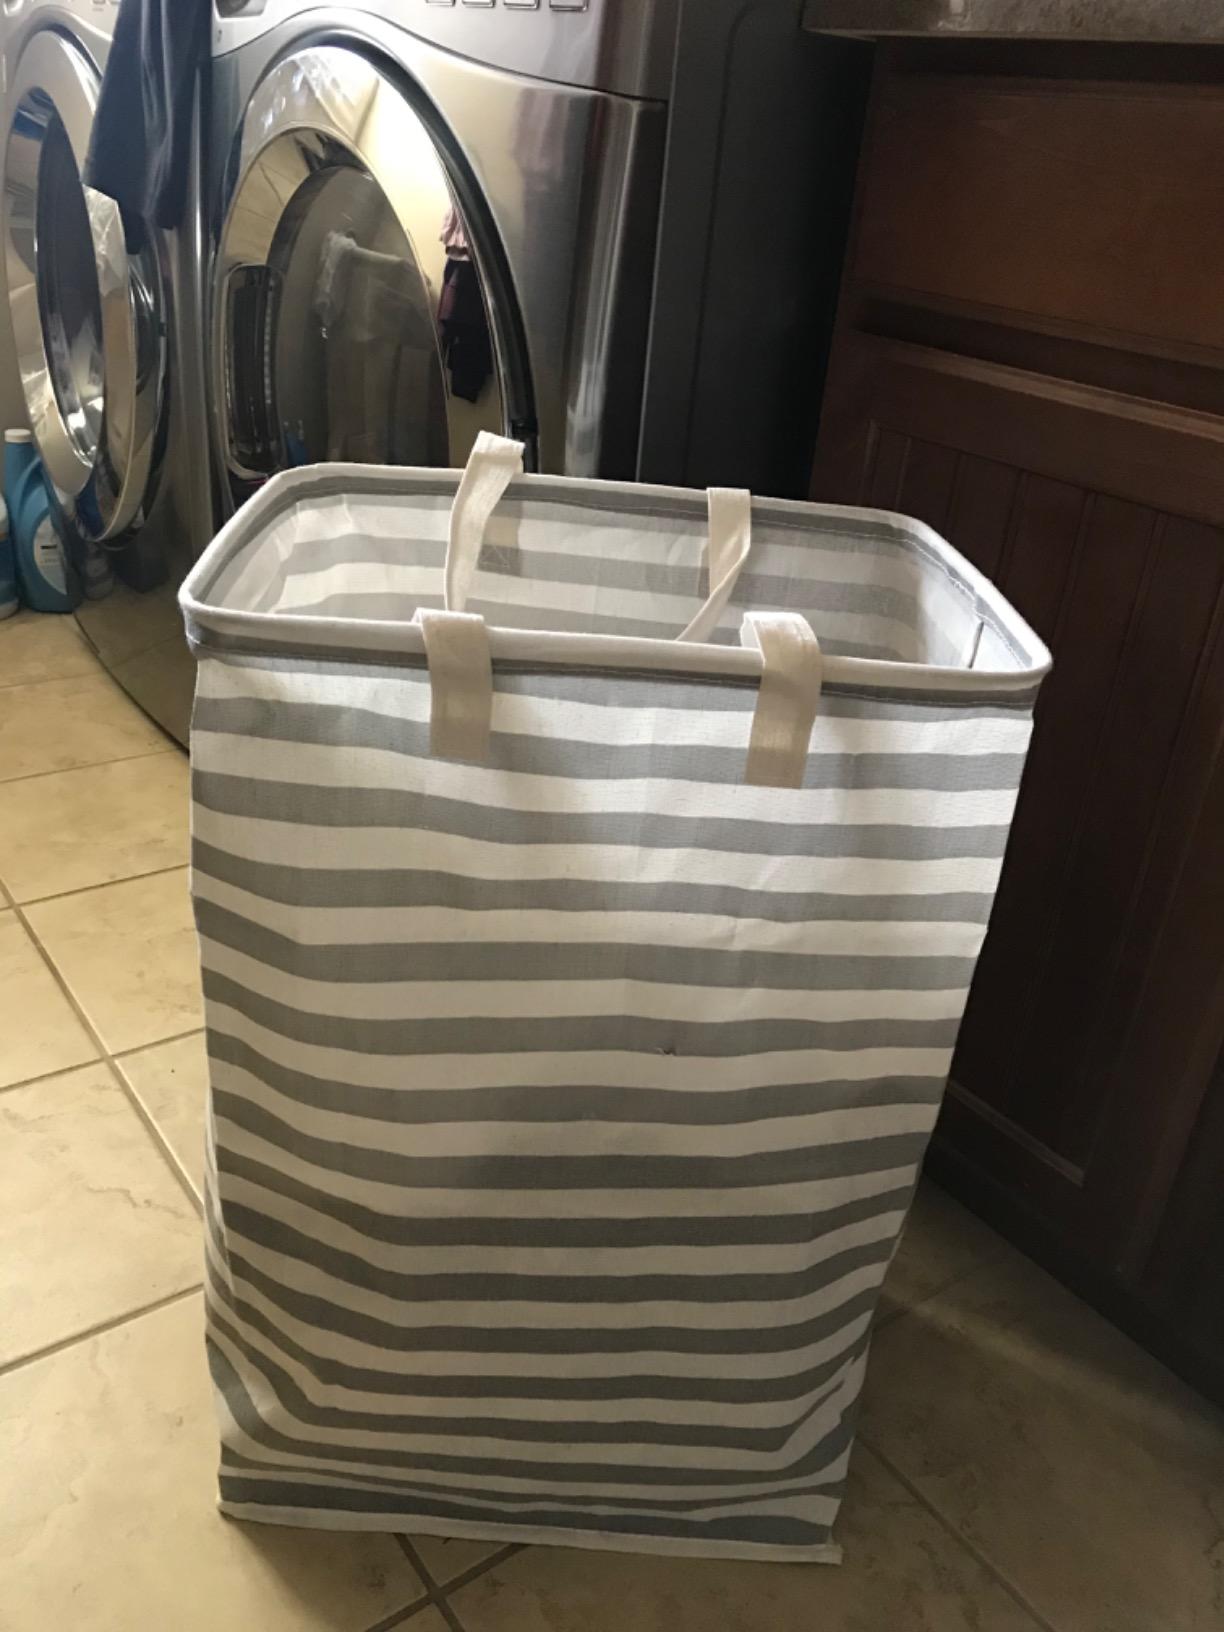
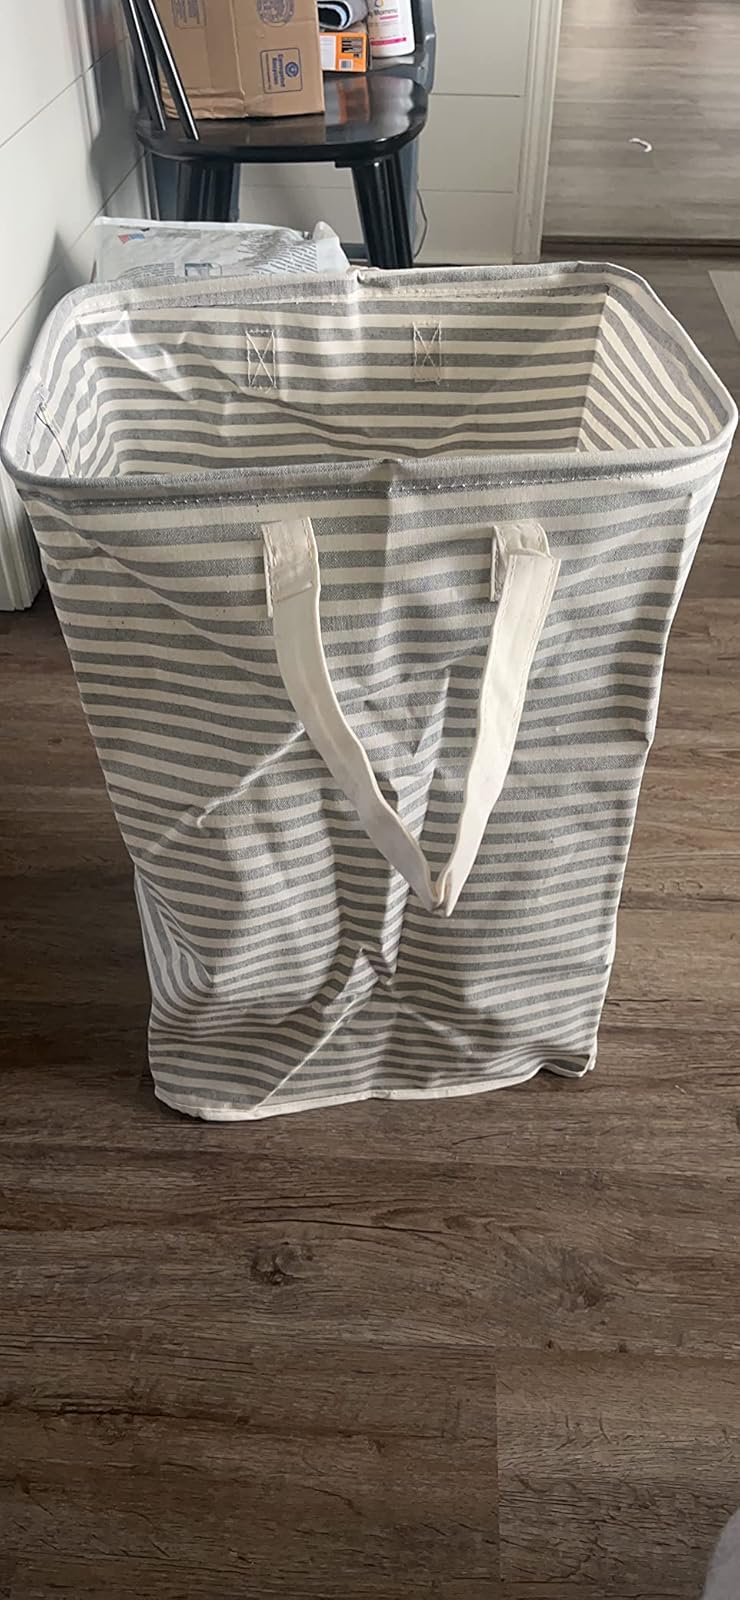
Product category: items_hamper
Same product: no